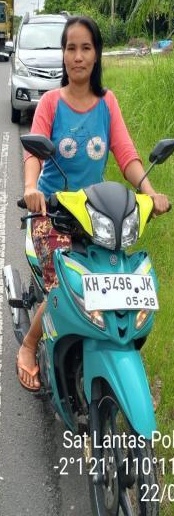
person-with-helmet: 0
person-without-helmet: 1